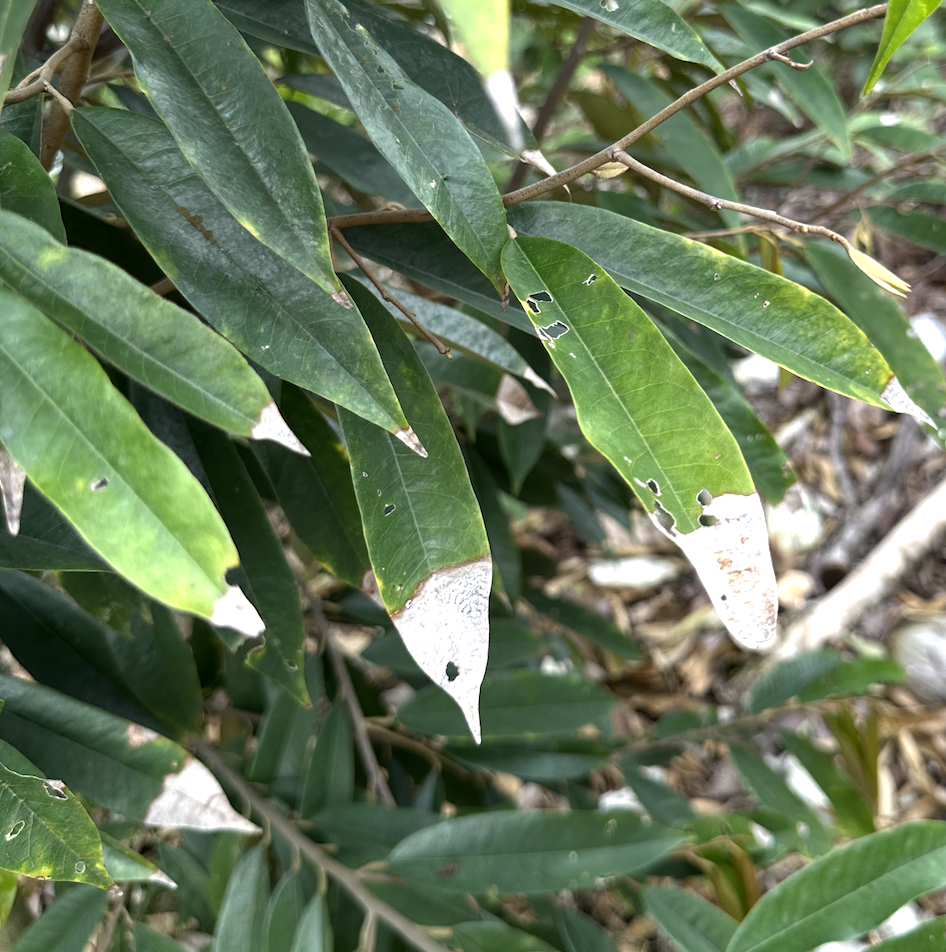
Label: anthracnose_disease